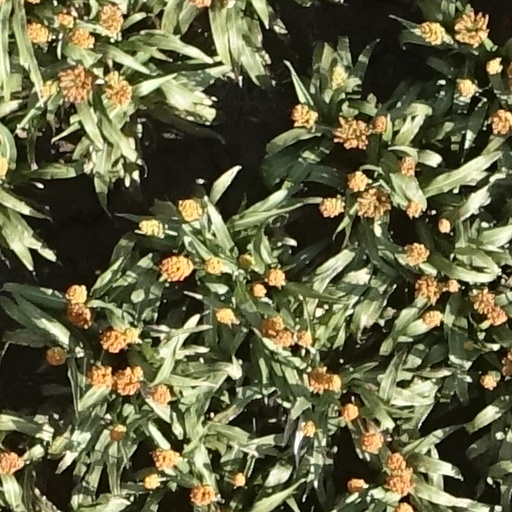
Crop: sorghum